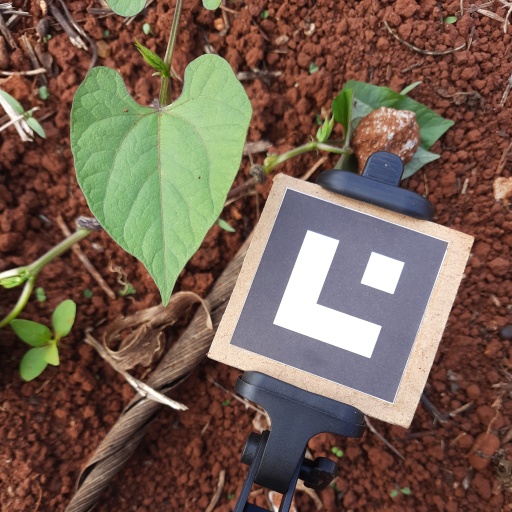
Observations: flat surface, no eating holes, with soild dust, under cloudy sky